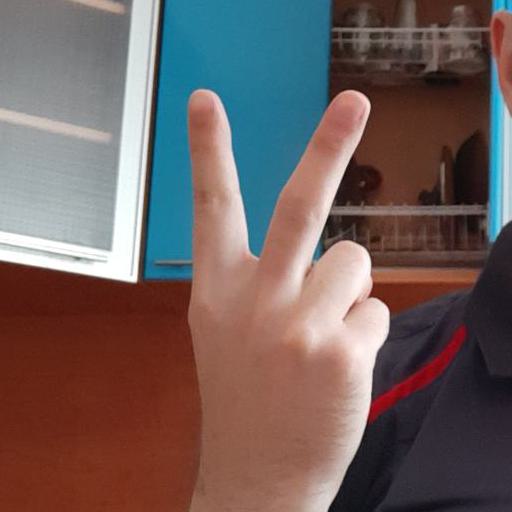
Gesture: peace_inverted